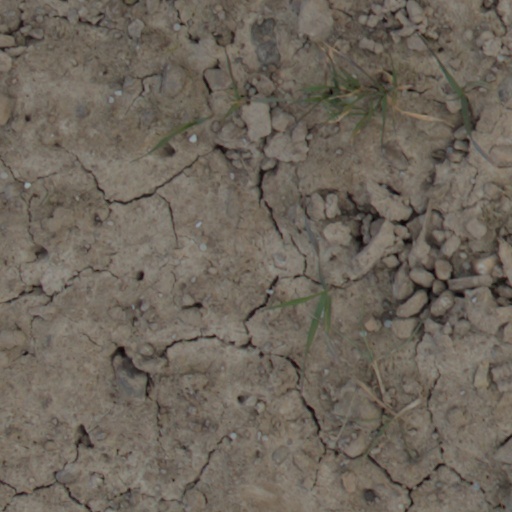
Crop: wheat